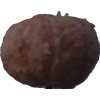
Label: orange_peeled